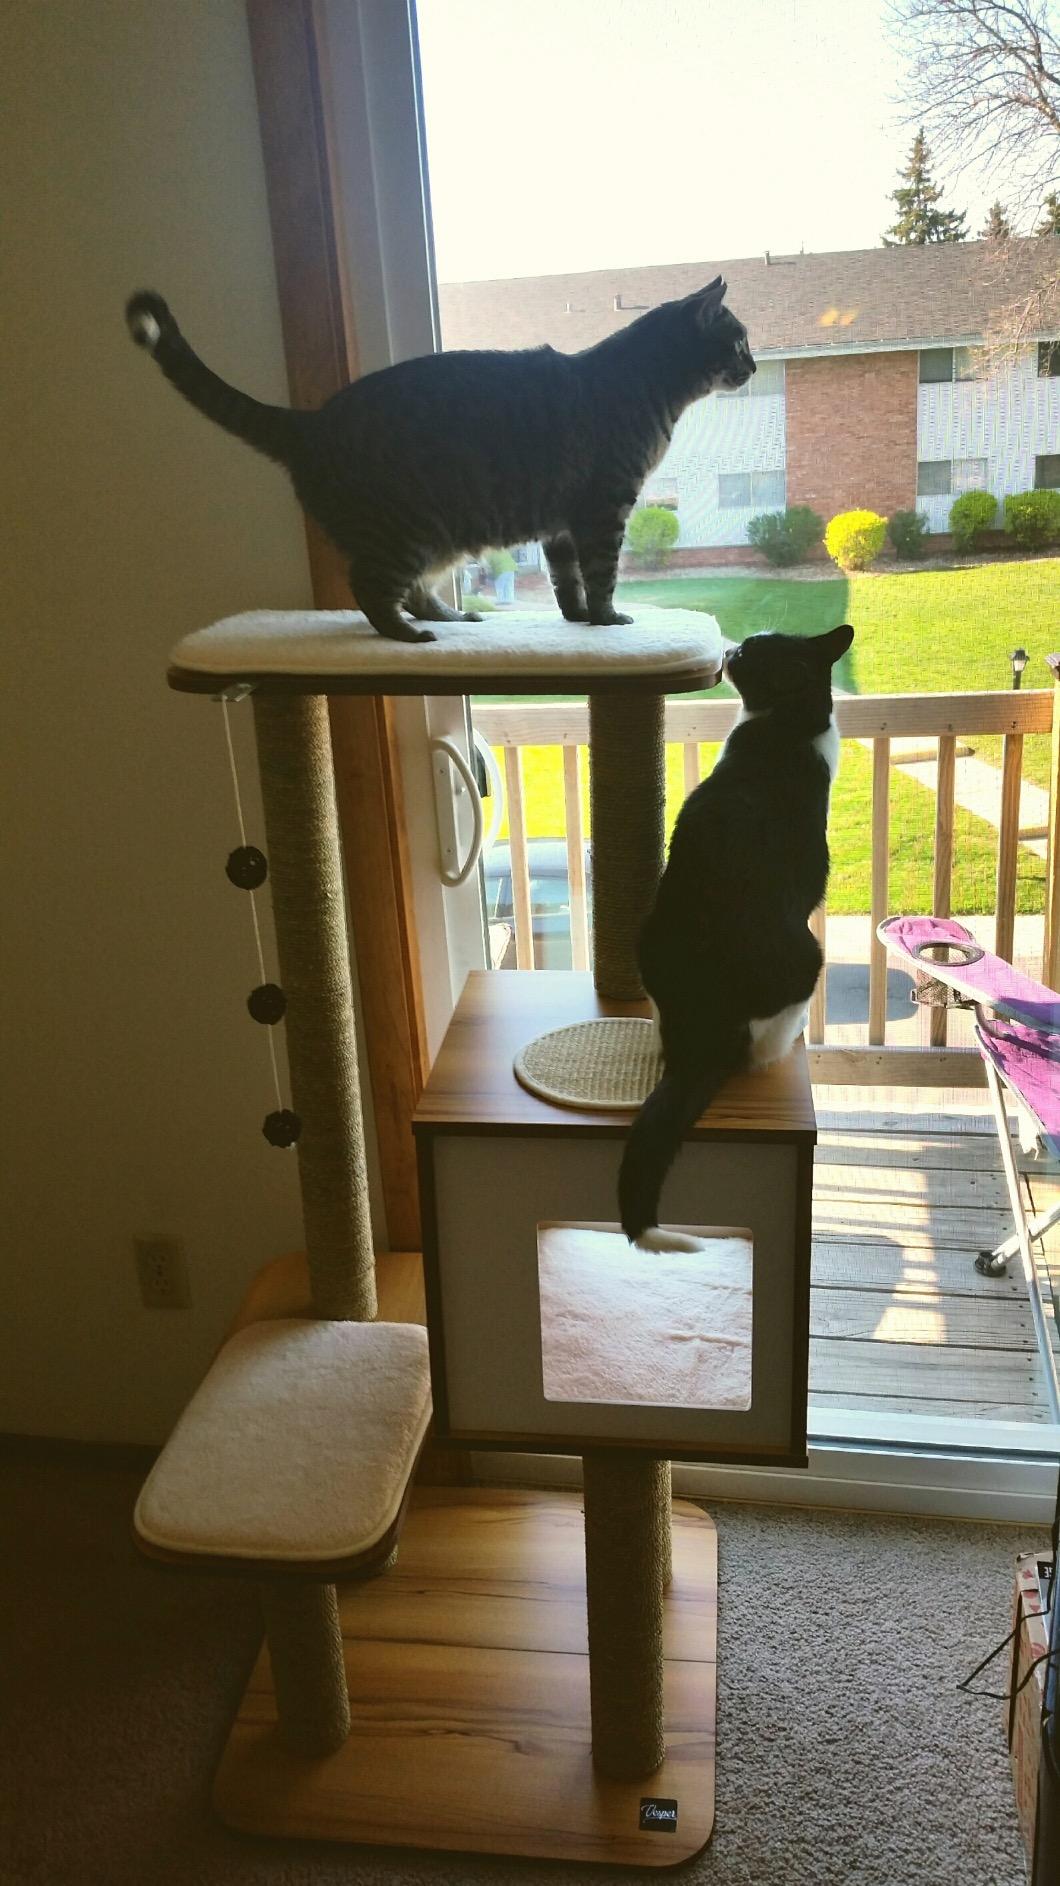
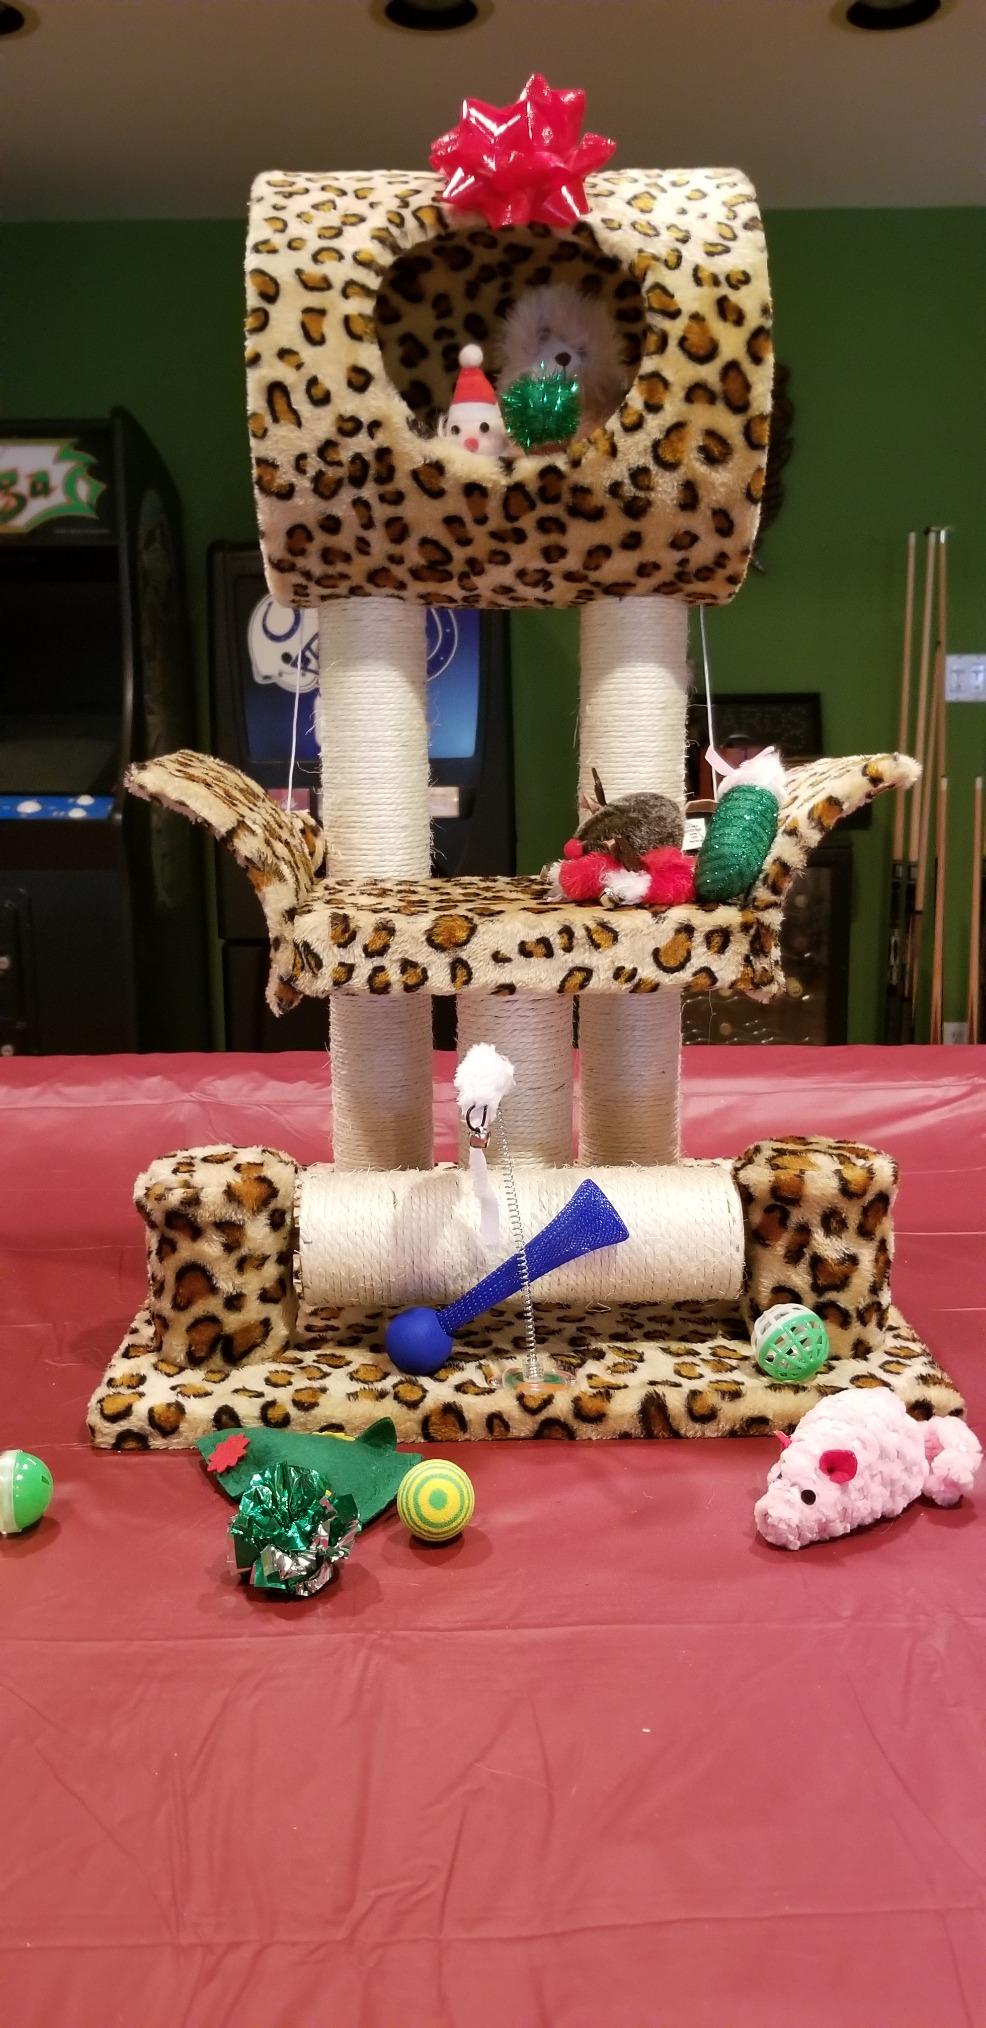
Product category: items_cat tree
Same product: no